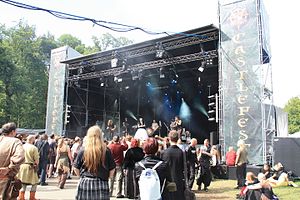
Valravn (band) / Historie
Valravn til en koncert på Castlefest i Holland i 2009.
Valravn var et dansk/færøsk band der eksisterede fra 2005 til 2013. Gruppens bestod af Anna Katrin Egilstrøð, Juan Pino, Christopher Juul, Søren Hammerlund og Martin Seeberg og de spillede en blanding af skandinavisk folkemusik og elektronisk musik. Flere af medlemmer er senere blevet aktivt i et lignende band kaldet Virelai.